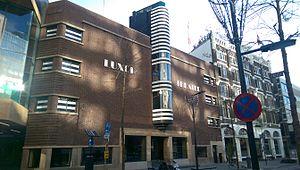
Le théâtre Luxor est un théâtre à Rotterdam, aux Pays-Bas fondé en 1917.